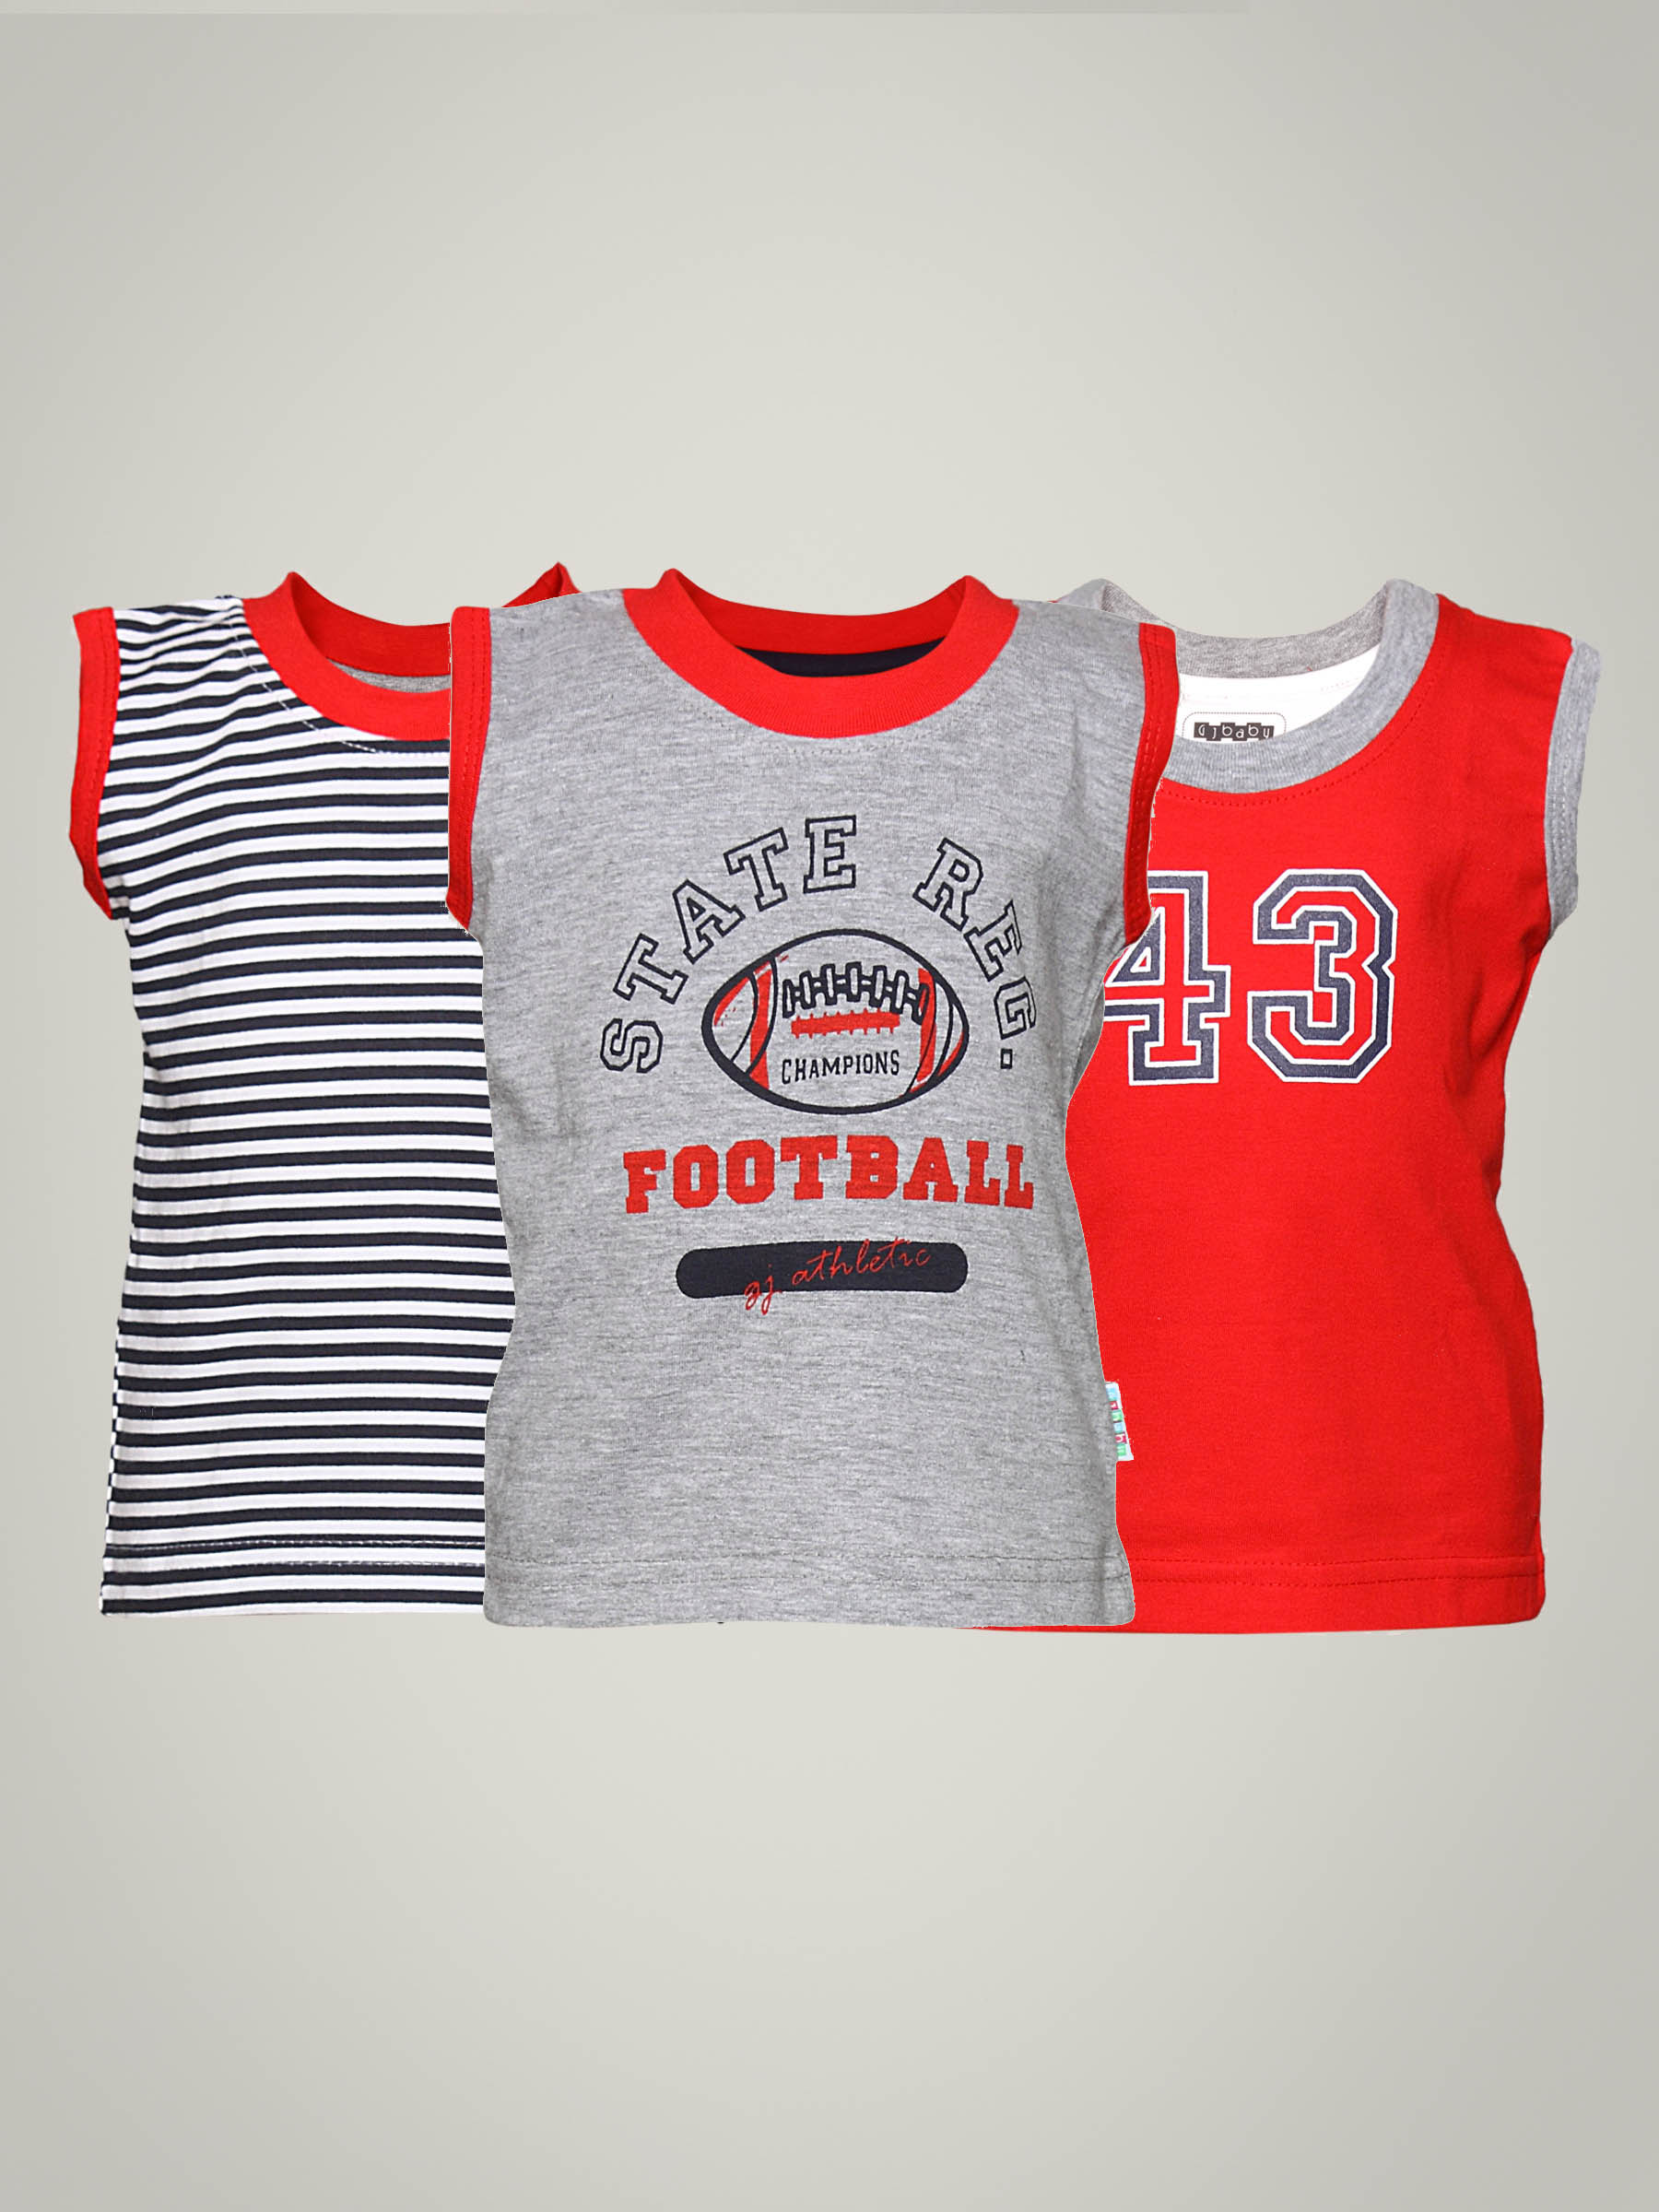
Gini and Jony Boy's Kent Pack of 3 Infant Tee Kidswear
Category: Apparel / Topwear / Tshirts
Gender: Men
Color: Red
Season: Summer 2011
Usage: Casual